Arrowsmith Peninsula

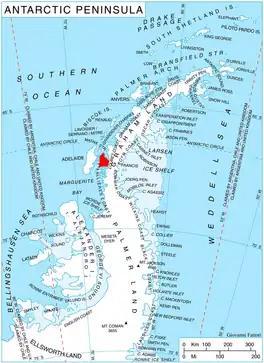
Location of Arrowsmith Peninsula on Graham Coast, Antarctic Peninsula.

Arrowsmith Peninsula is a cape about long on the west coast of Graham Land, west of Forel Glacier, Sharp Glacier and Lallemand Fjord, and northwest of Bourgeois Fjord, with Hanusse Bay lying to the northwest. It was surveyed by the Falkland Islands Dependencies Survey (FIDS) in 1955-58 and named for Edwin Porter Arrowsmith, Governor of the Falkland Islands.